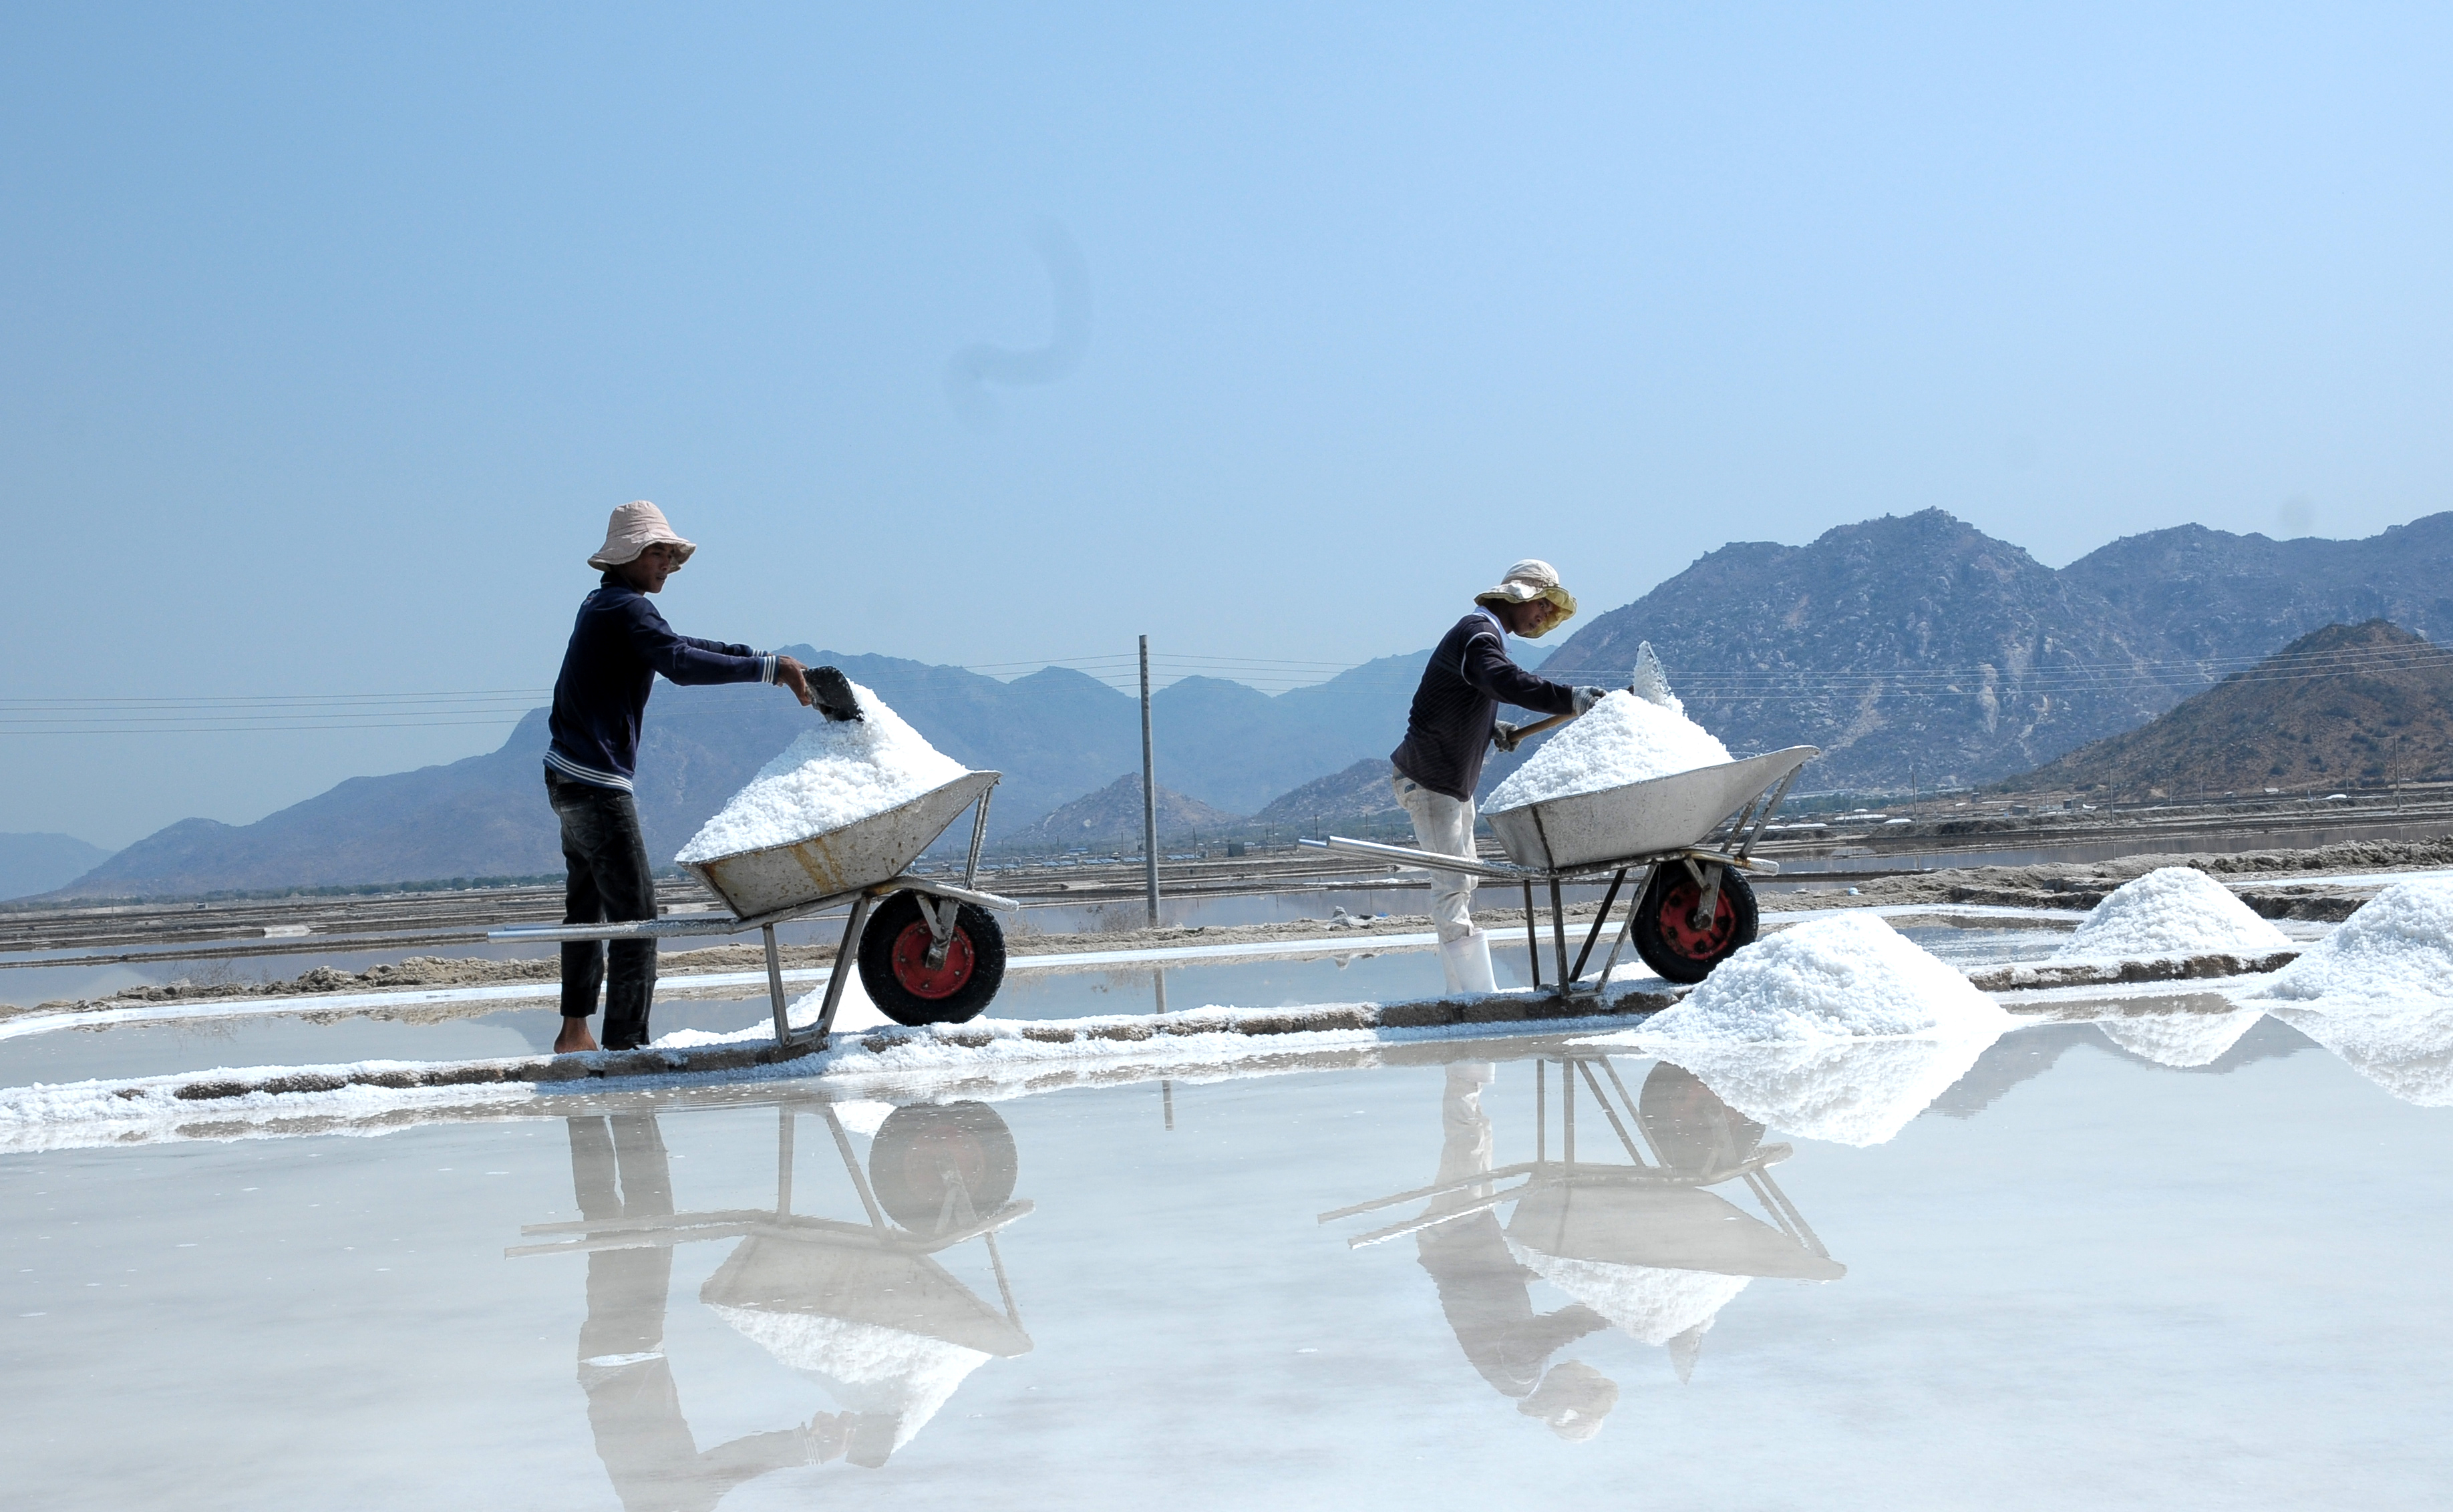
salt, beach, landscape, salt evaporation pond, tourism, vehicle, vacation